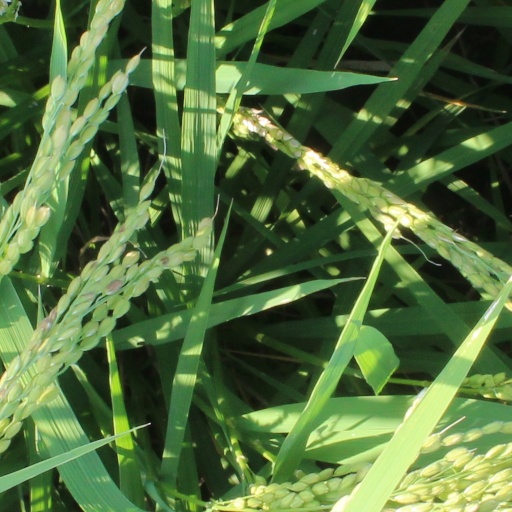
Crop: rice